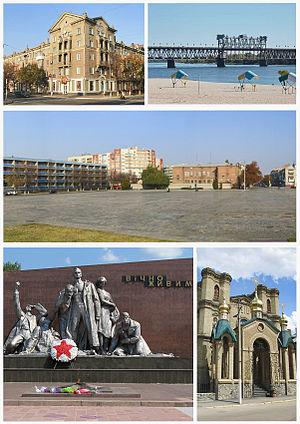
Krementchouk est une ville industrielle de l'oblast de Poltava, en Ukraine. Sa population s'élevait à 223 805 habitants en 2016.